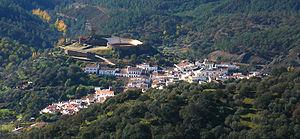
Le Parc naturel de la Sierra de Aracena et des pics d'Aroche est un espace naturel protégé situé au nord de la province espagnole de Huelva, en Andalousie. Il s'étend sur une superficie de 186 000 hectares, répartis sur le territoire de 28 communes. De par sa superficie, il constitue le deuxième parc naturel d'Andalousie.